Orchestra Rehearsal

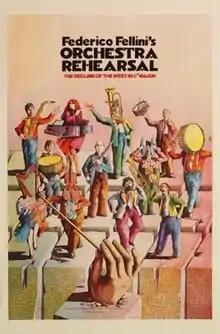
US theatrical release poster by Bonhomme

Orchestra Rehearsal is a 1978 satirical film directed by Federico Fellini. It follows an Italian orchestra as the members go on strike against the conductor. The film was shown out of competition at the 1979 Cannes Film Festival.